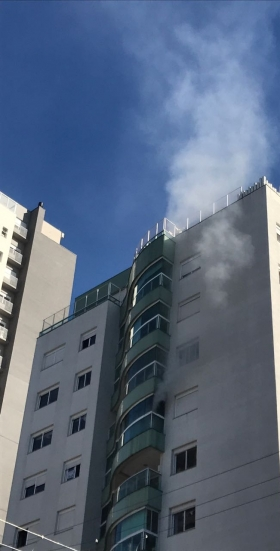
Fire: no
Smoke: yes